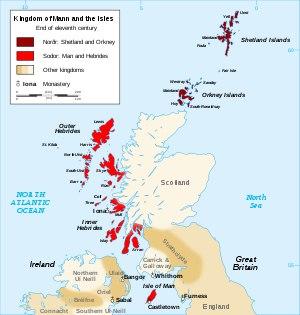
Les Hébrides sont un archipel du Royaume-Uni. Situé au sud de la mer d'Écosse, cet archipel comprend les Hébrides intérieures et les Hébrides extérieures, séparées par la mer des Hébrides et le Little Minch. Ces îles ont une longue histoire de peuplement remontant au Mésolithique et leurs cultures ont été successivement influencées par les peuples de langues celtiques, nordiques et anglophones. Cette diversité se traduit dans la toponymie.